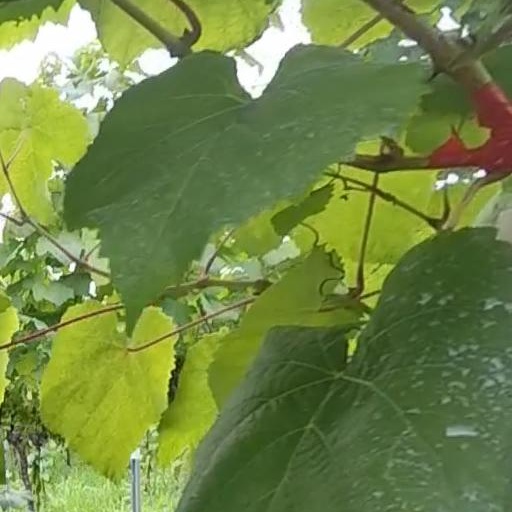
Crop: grape